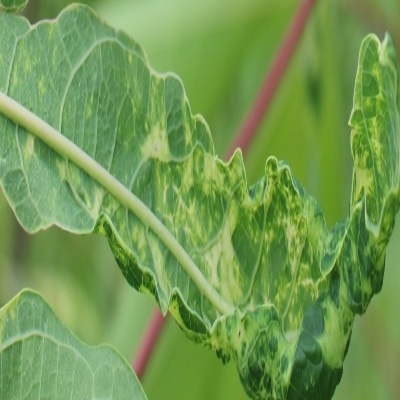
Crop: Cassava
Condition: mosaic